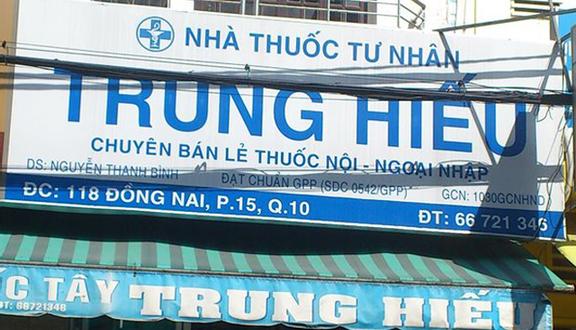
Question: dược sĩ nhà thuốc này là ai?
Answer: là nguyễn thanh bình